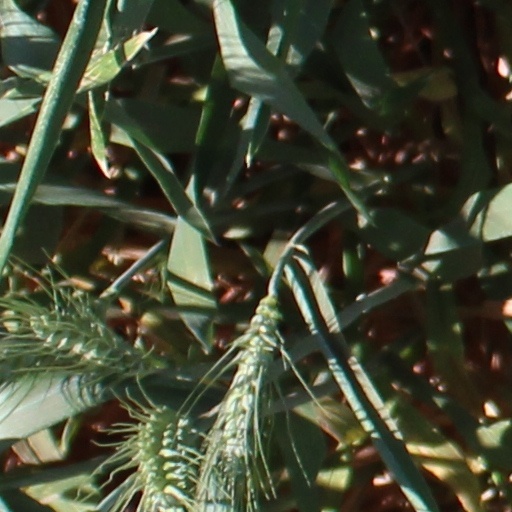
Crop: wheat